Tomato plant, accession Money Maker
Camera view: bottom (45 deg); turntable rotation: 180 degrees
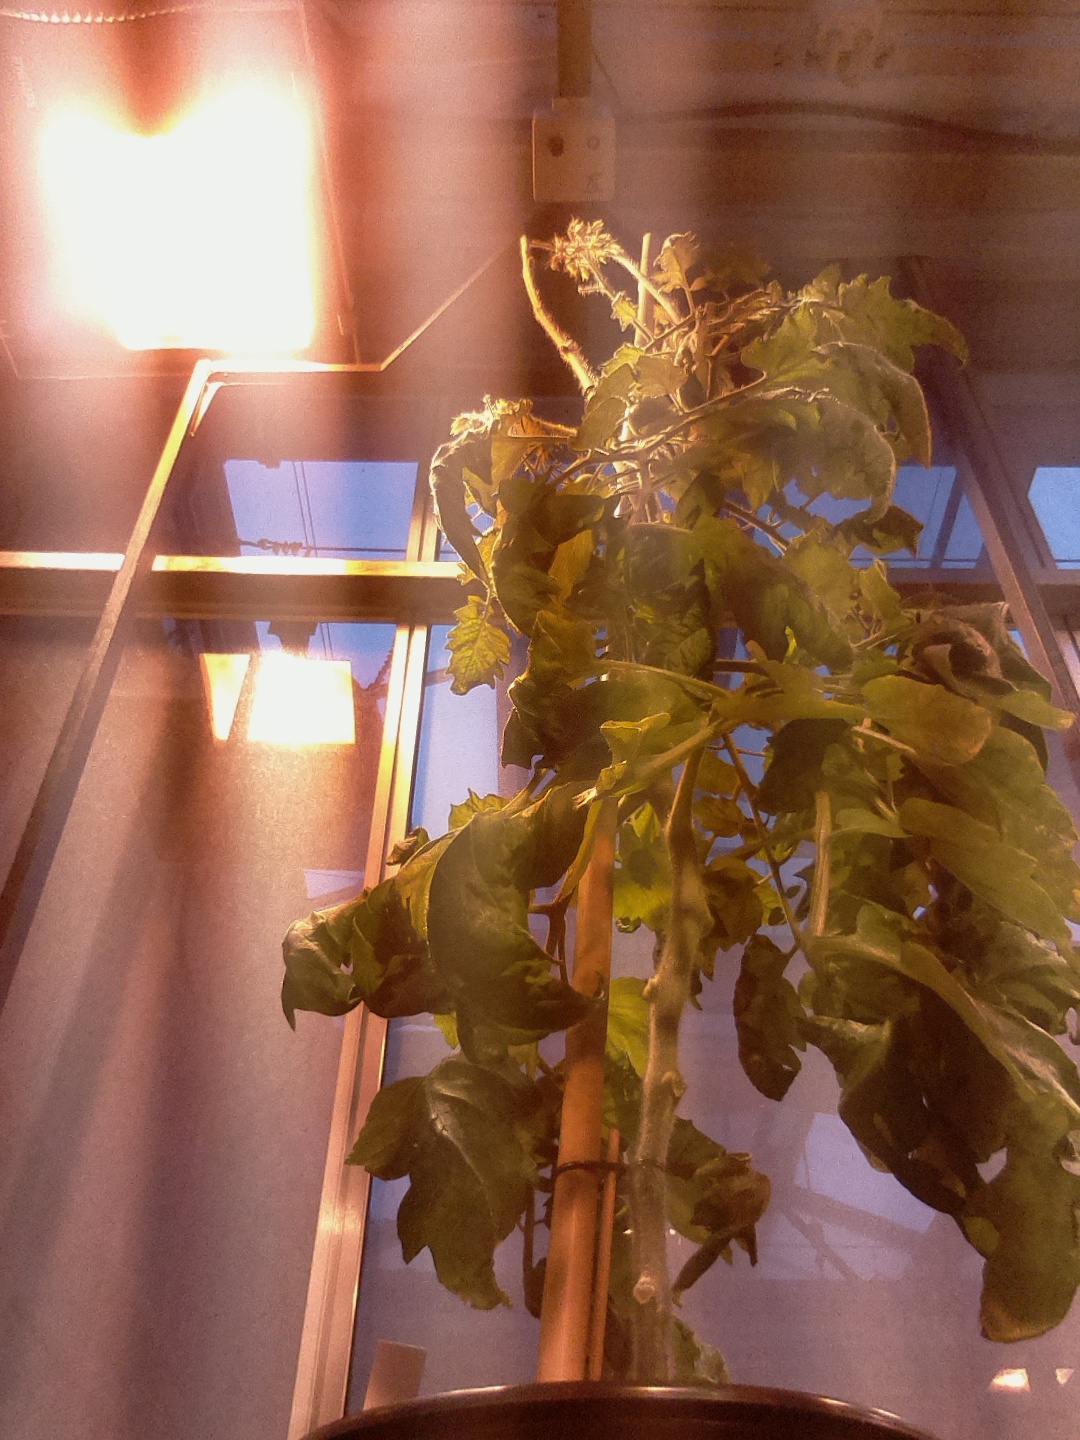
BBCH growth stage 74: 40%-50% of final fruit size